Glemminge stone

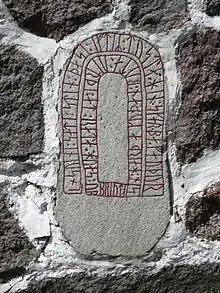
DR 338

The Glemminge stone or DR 338 is a Viking Age runestone engraved in Old Norse with the Younger Futhark runic alphabet. It is found in the wall of Glimminge church in Scania, in Ystad Municipality in Sweden. The style of the runestone is the runestone style RAK.